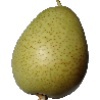
Label: Pear 1